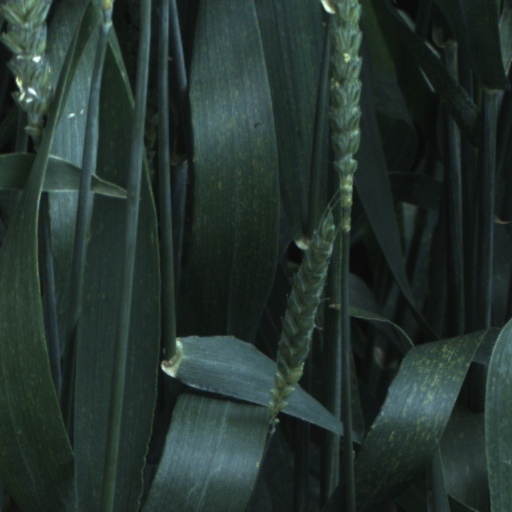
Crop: wheat